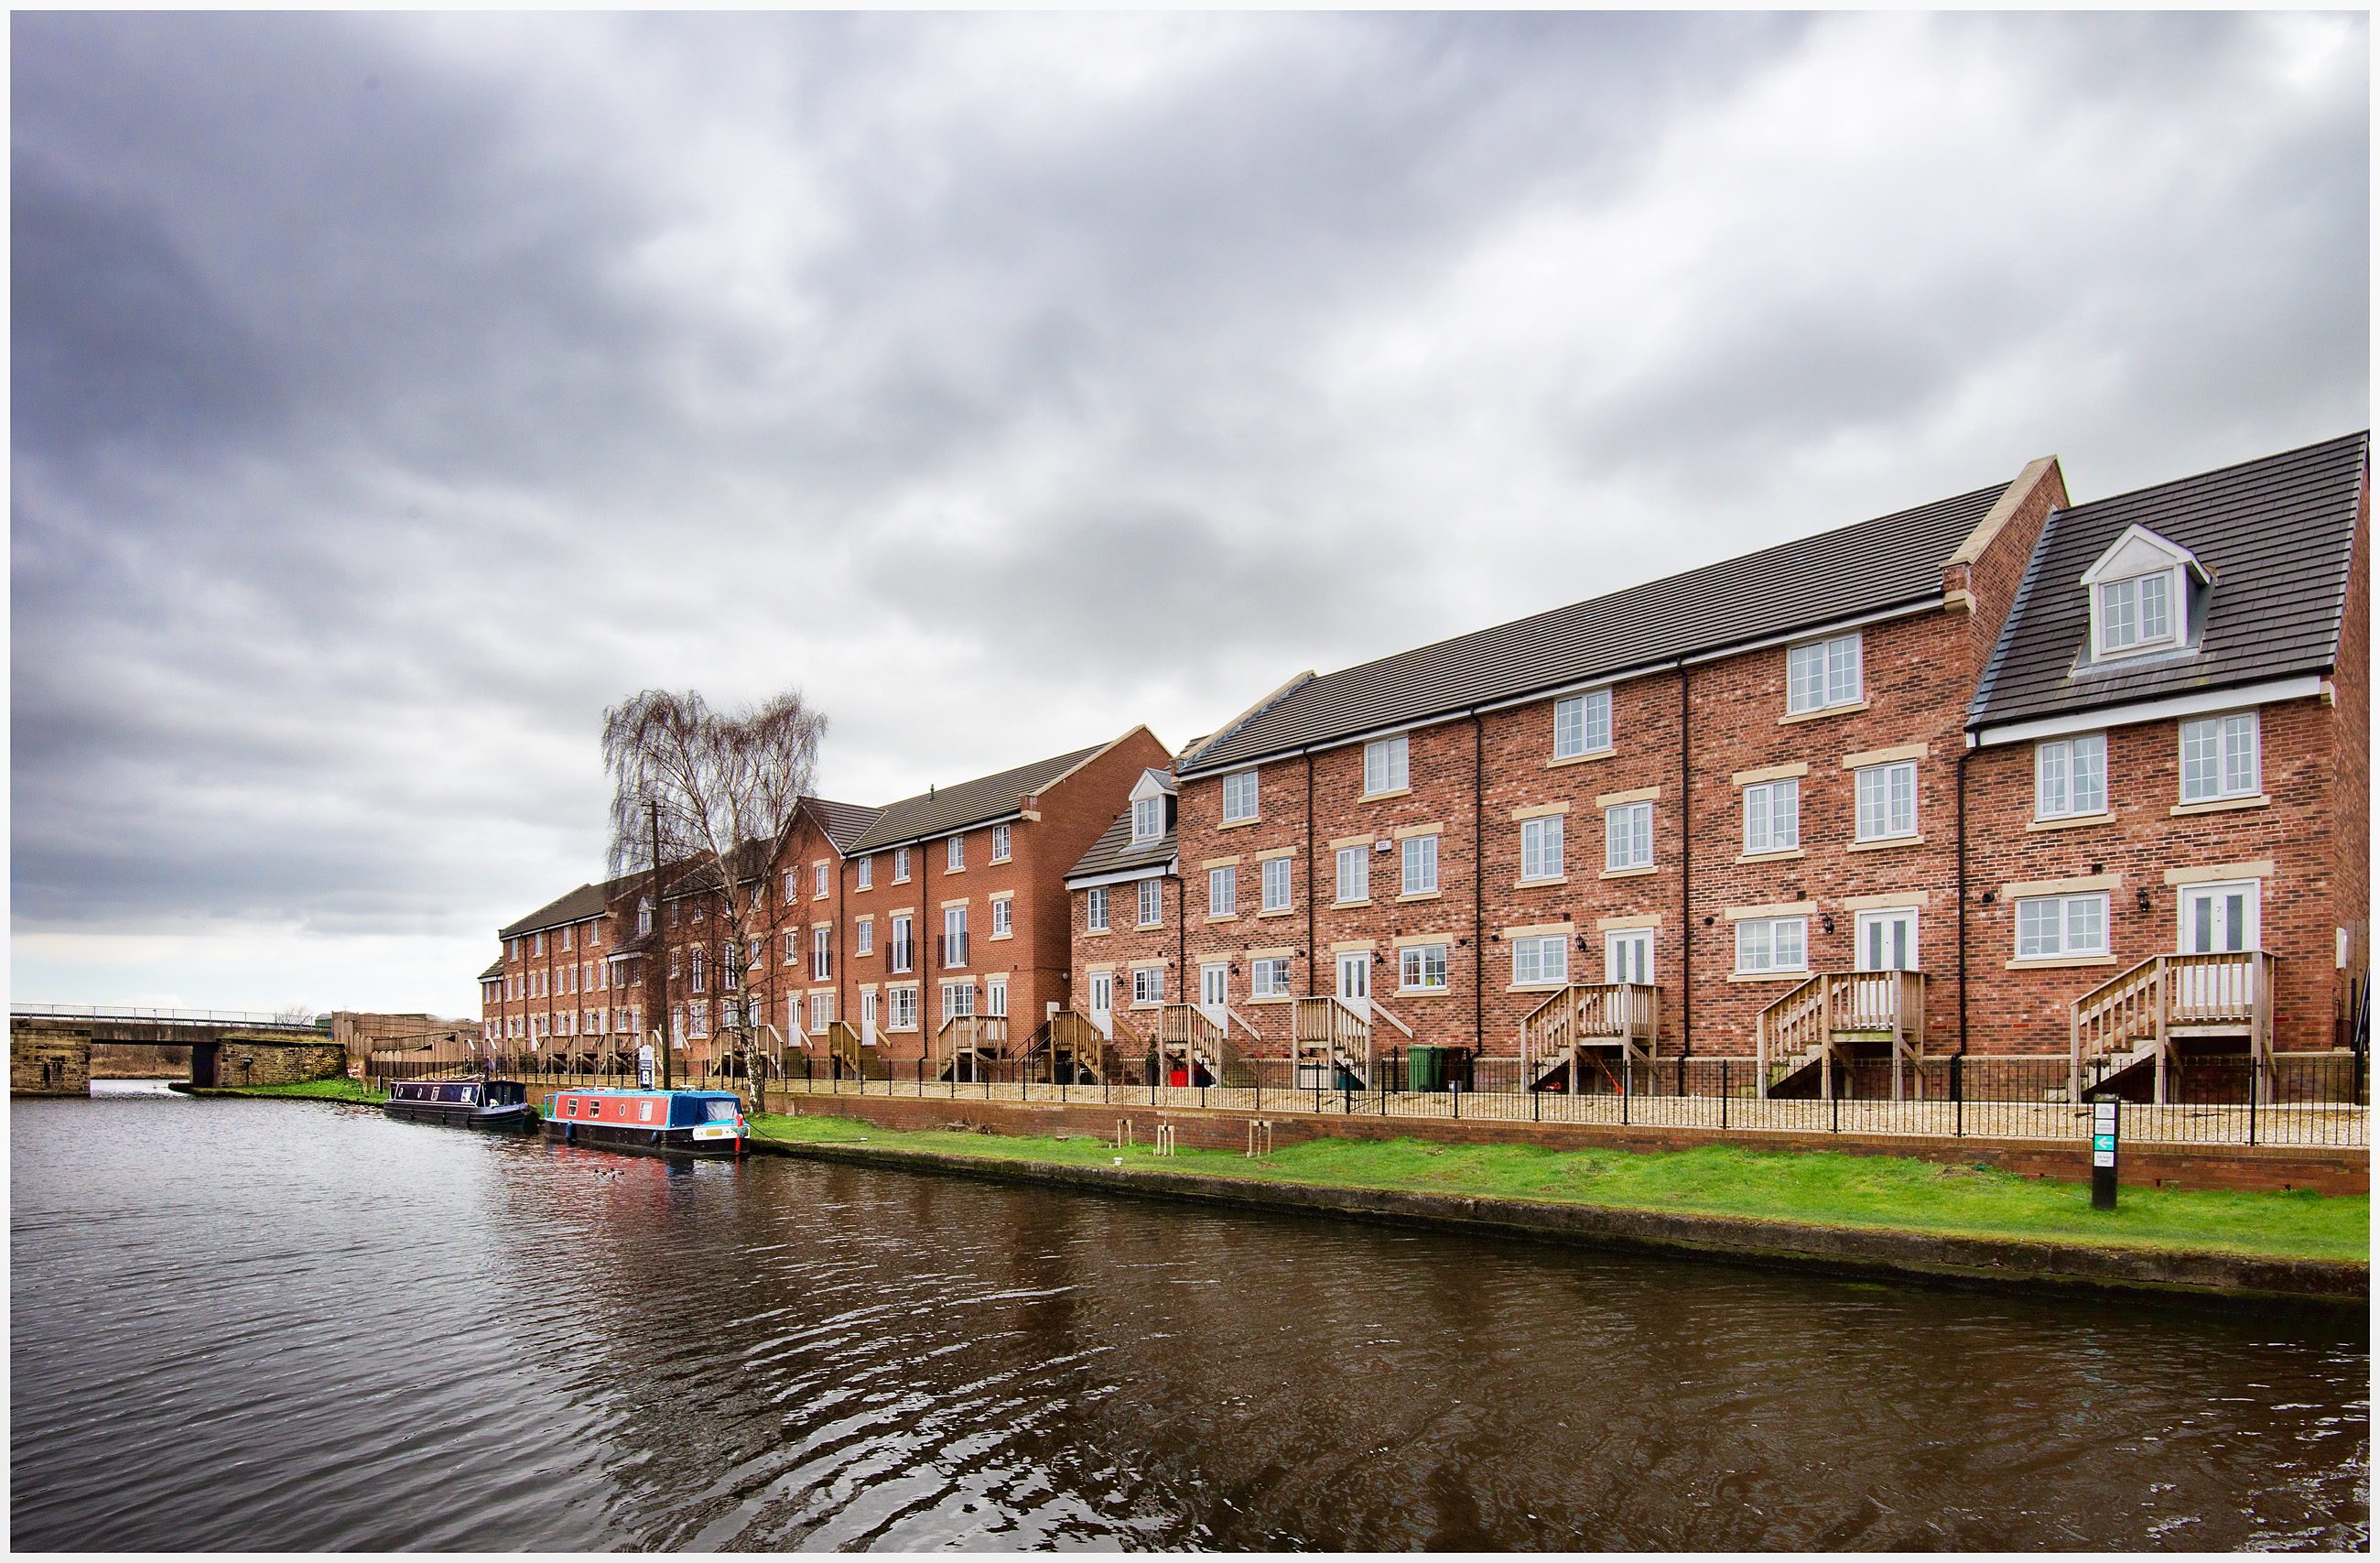
water, grass, winter, cloud, architecture, house, window, river, canal, stone, cityscape, panorama, stream, reflection, flood, facade, nikon, set, float, brick, waterway, yorkshire, grey, hdr, clouds, houses, seasons, wideangle, wakefield, floods, waterways, calder, h2o, canalboat, d510, newhouses, wakefieldwaterfront, urban area